Legends II (anthology)

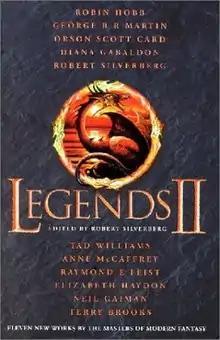
First edition (UK)

Legends II: New Short Novels by the Masters of Modern Fantasy is a 2003 collection of 11 short stories by a number of fantasy authors, edited by Robert Silverberg. All the stories were original to the collection, and set in the authors' established fictional worlds. The first "Legends" was published in 1998.